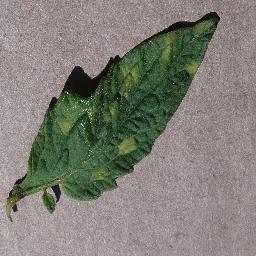
Label: Tomato___Leaf_Mold